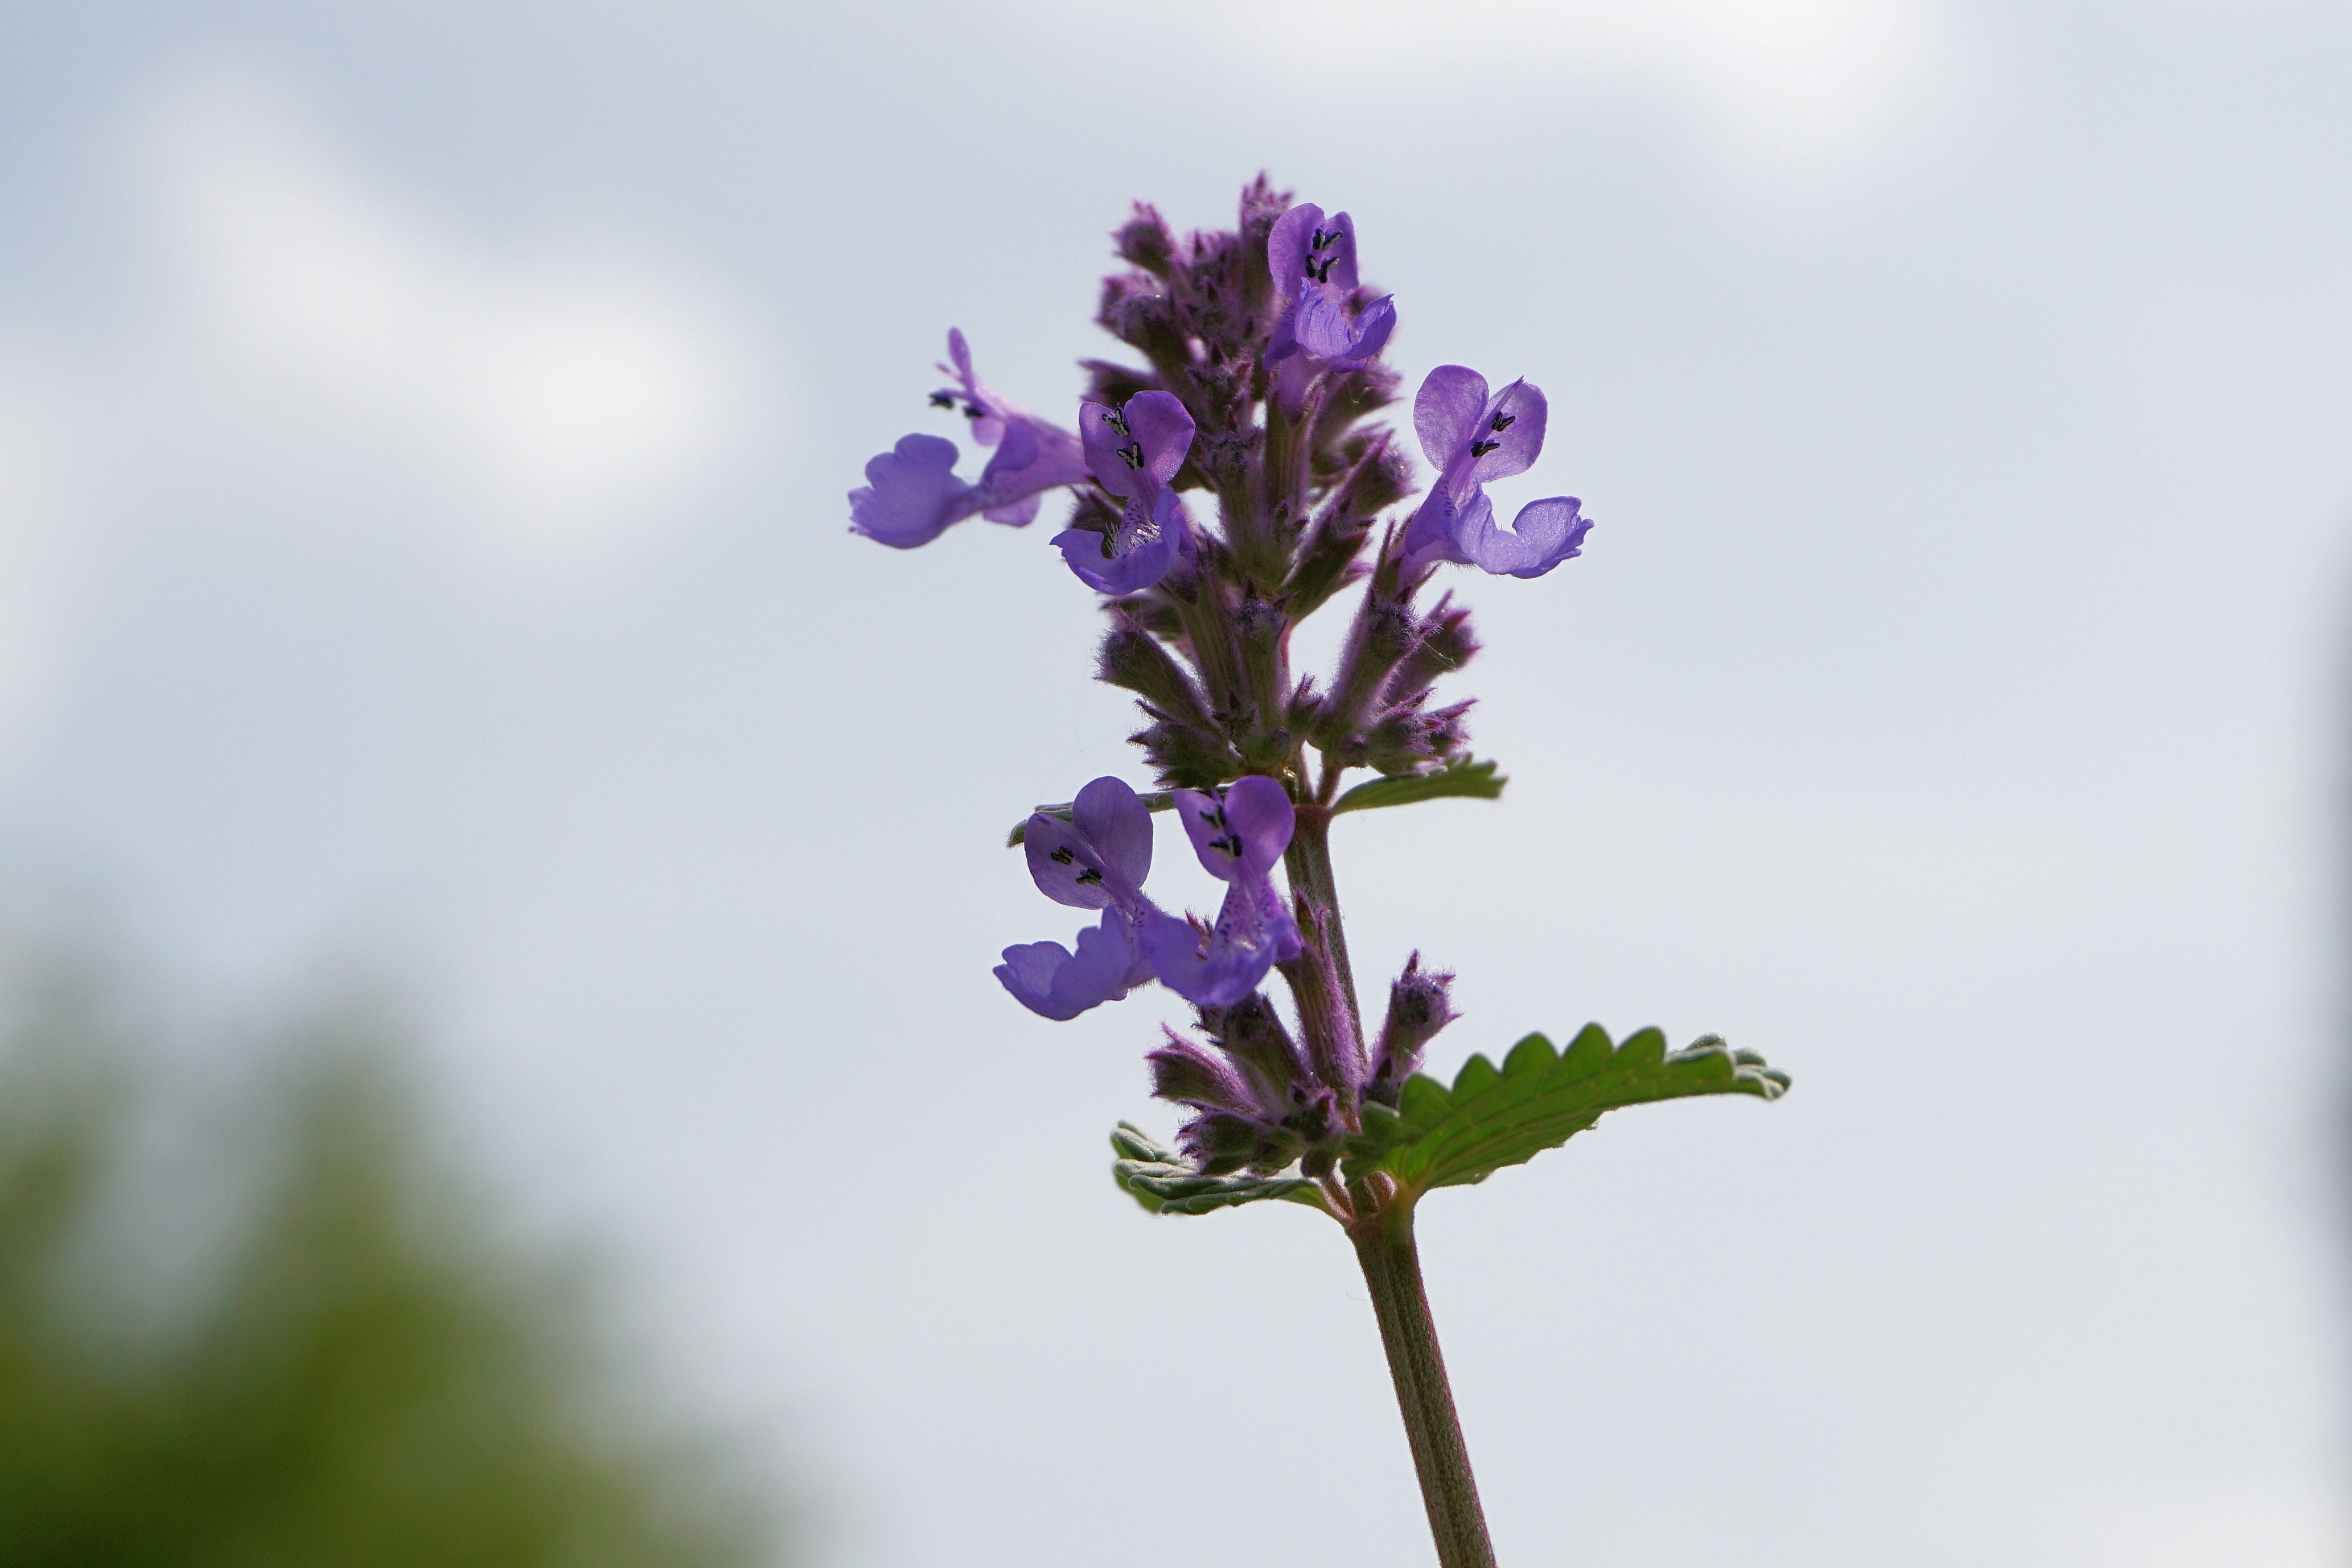
nature, branch, blossom, plant, sky, leaf, flower, petal, bloom, spring, herb, botany, close, flora, lavender, mint, wildflower, close up, macro photography, flowering plant, plant stem, land plant, english lavender